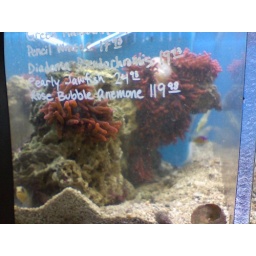
traded 9 rose bubble anemones into fish store today. got $360 in store credit ($40 each).